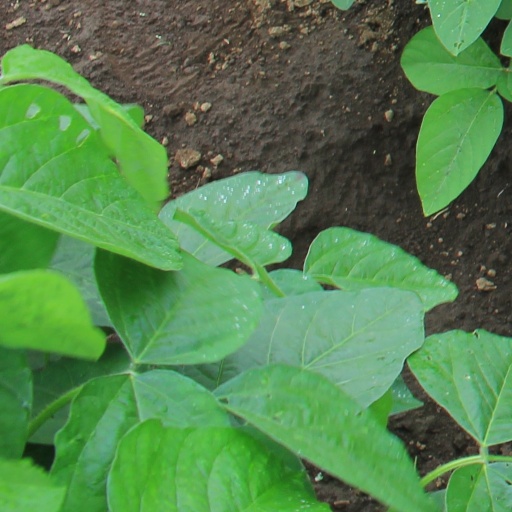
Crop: soybean